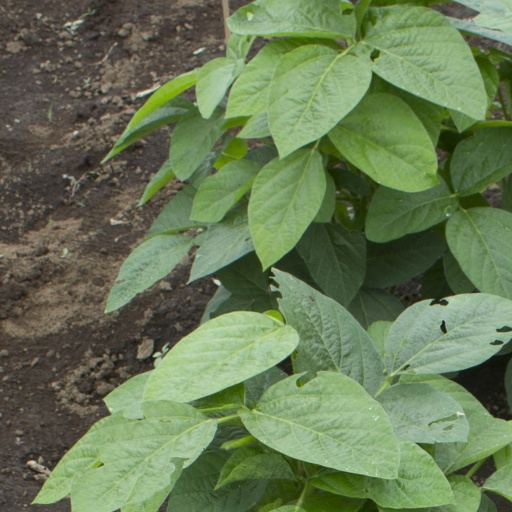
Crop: soybean